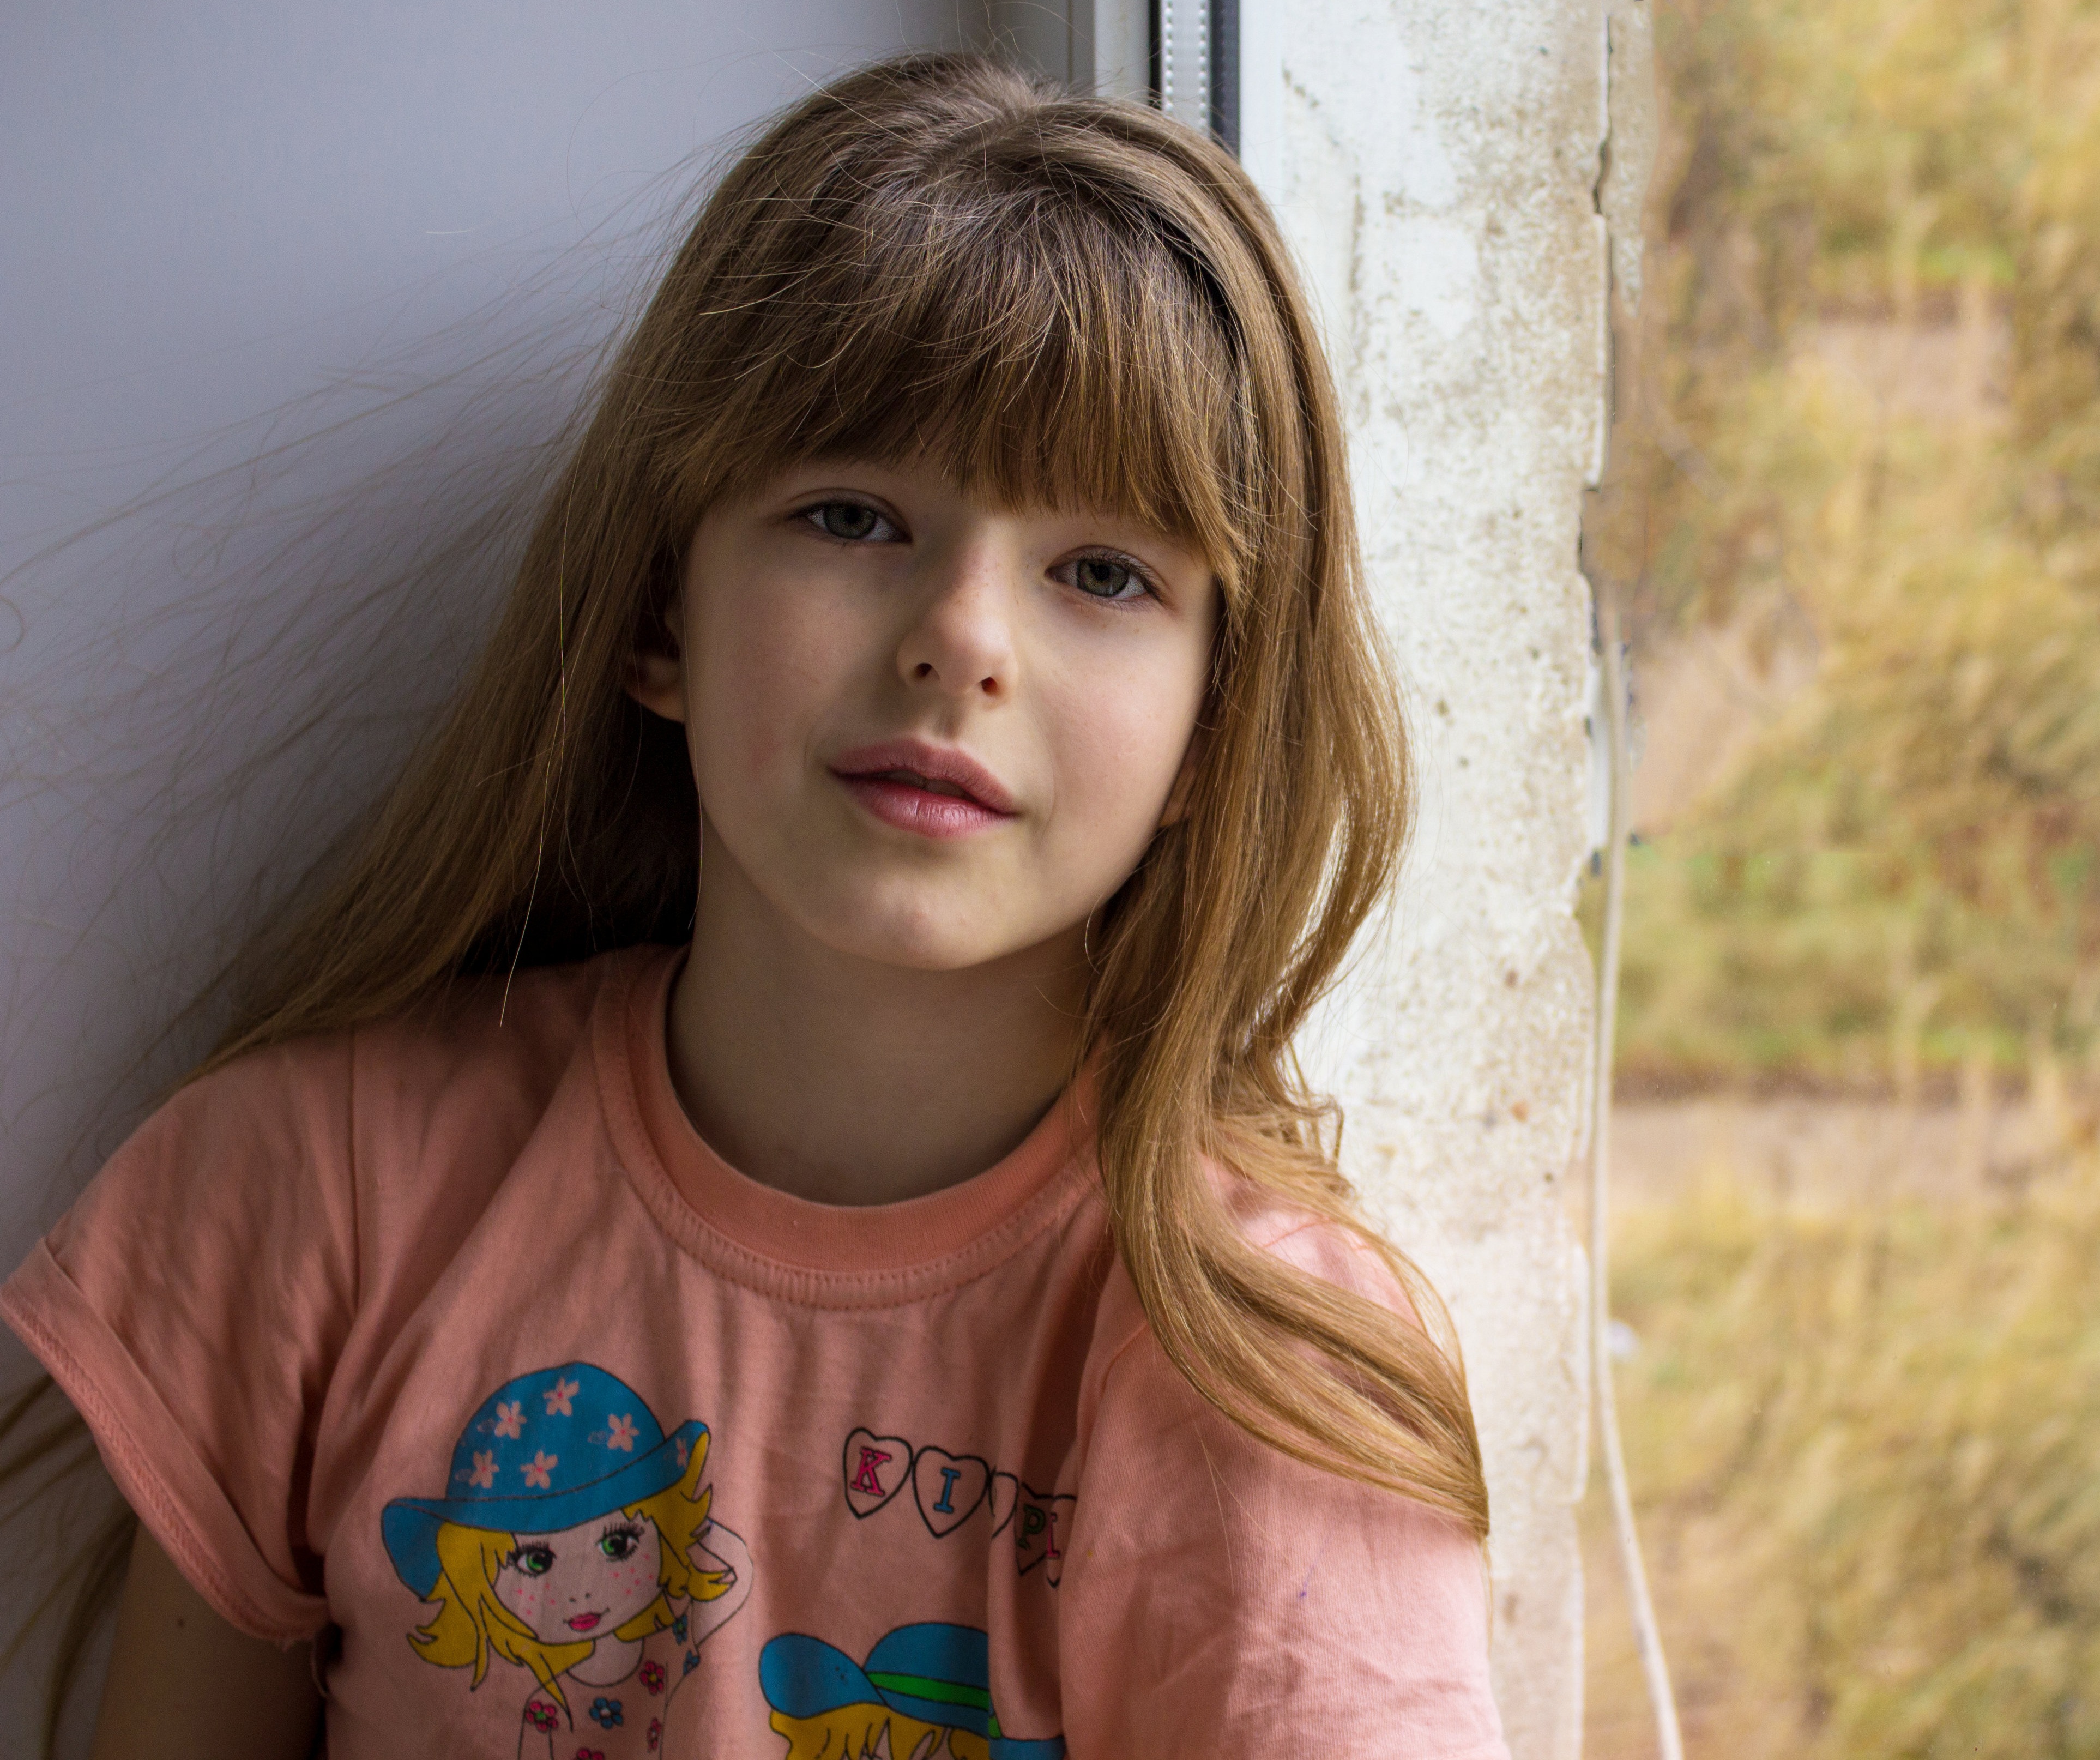
nature, person, people, girl, woman, hair, photography, portrait, model, spring, color, child, facial expression, hairstyle, smile, face, nose, dress, infant, toddler, eye, head, skin, beauty, blond, organ, emotion, handsomely, photo shoot, brown hair, portrait photography